Walter Stuart Diehl

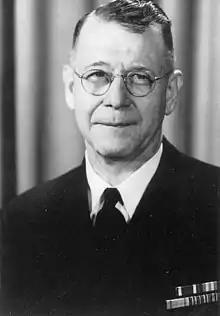

Walter Stuart Diehl (3 December 1893 – 21 November 1976) was an American naval officer and aeronautical engineer.